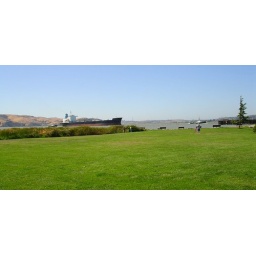
A Grampa was flying a kite with his granddaughters while a huge ship was passing by